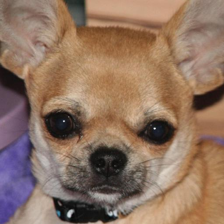
Label: animals